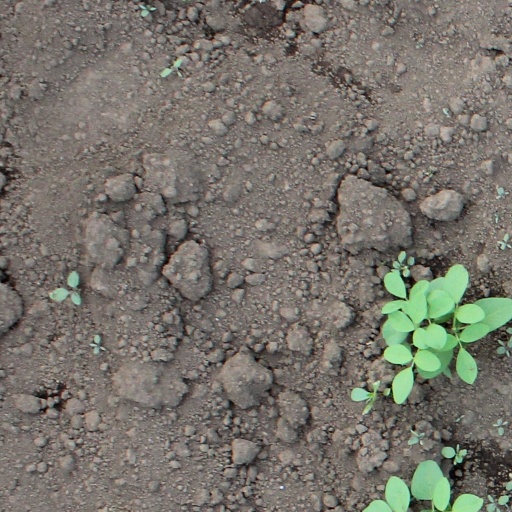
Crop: soybean